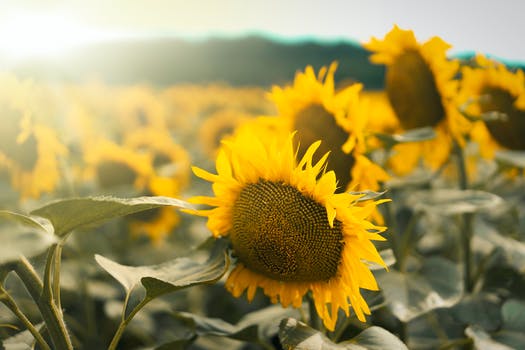
Label: No Watermark